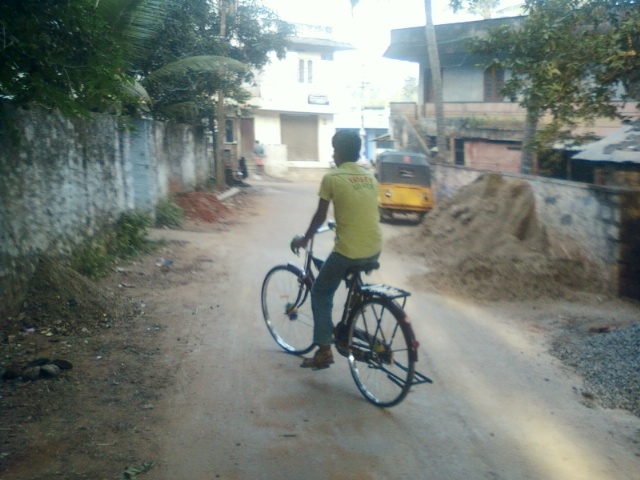
street to the kallukuttam junction